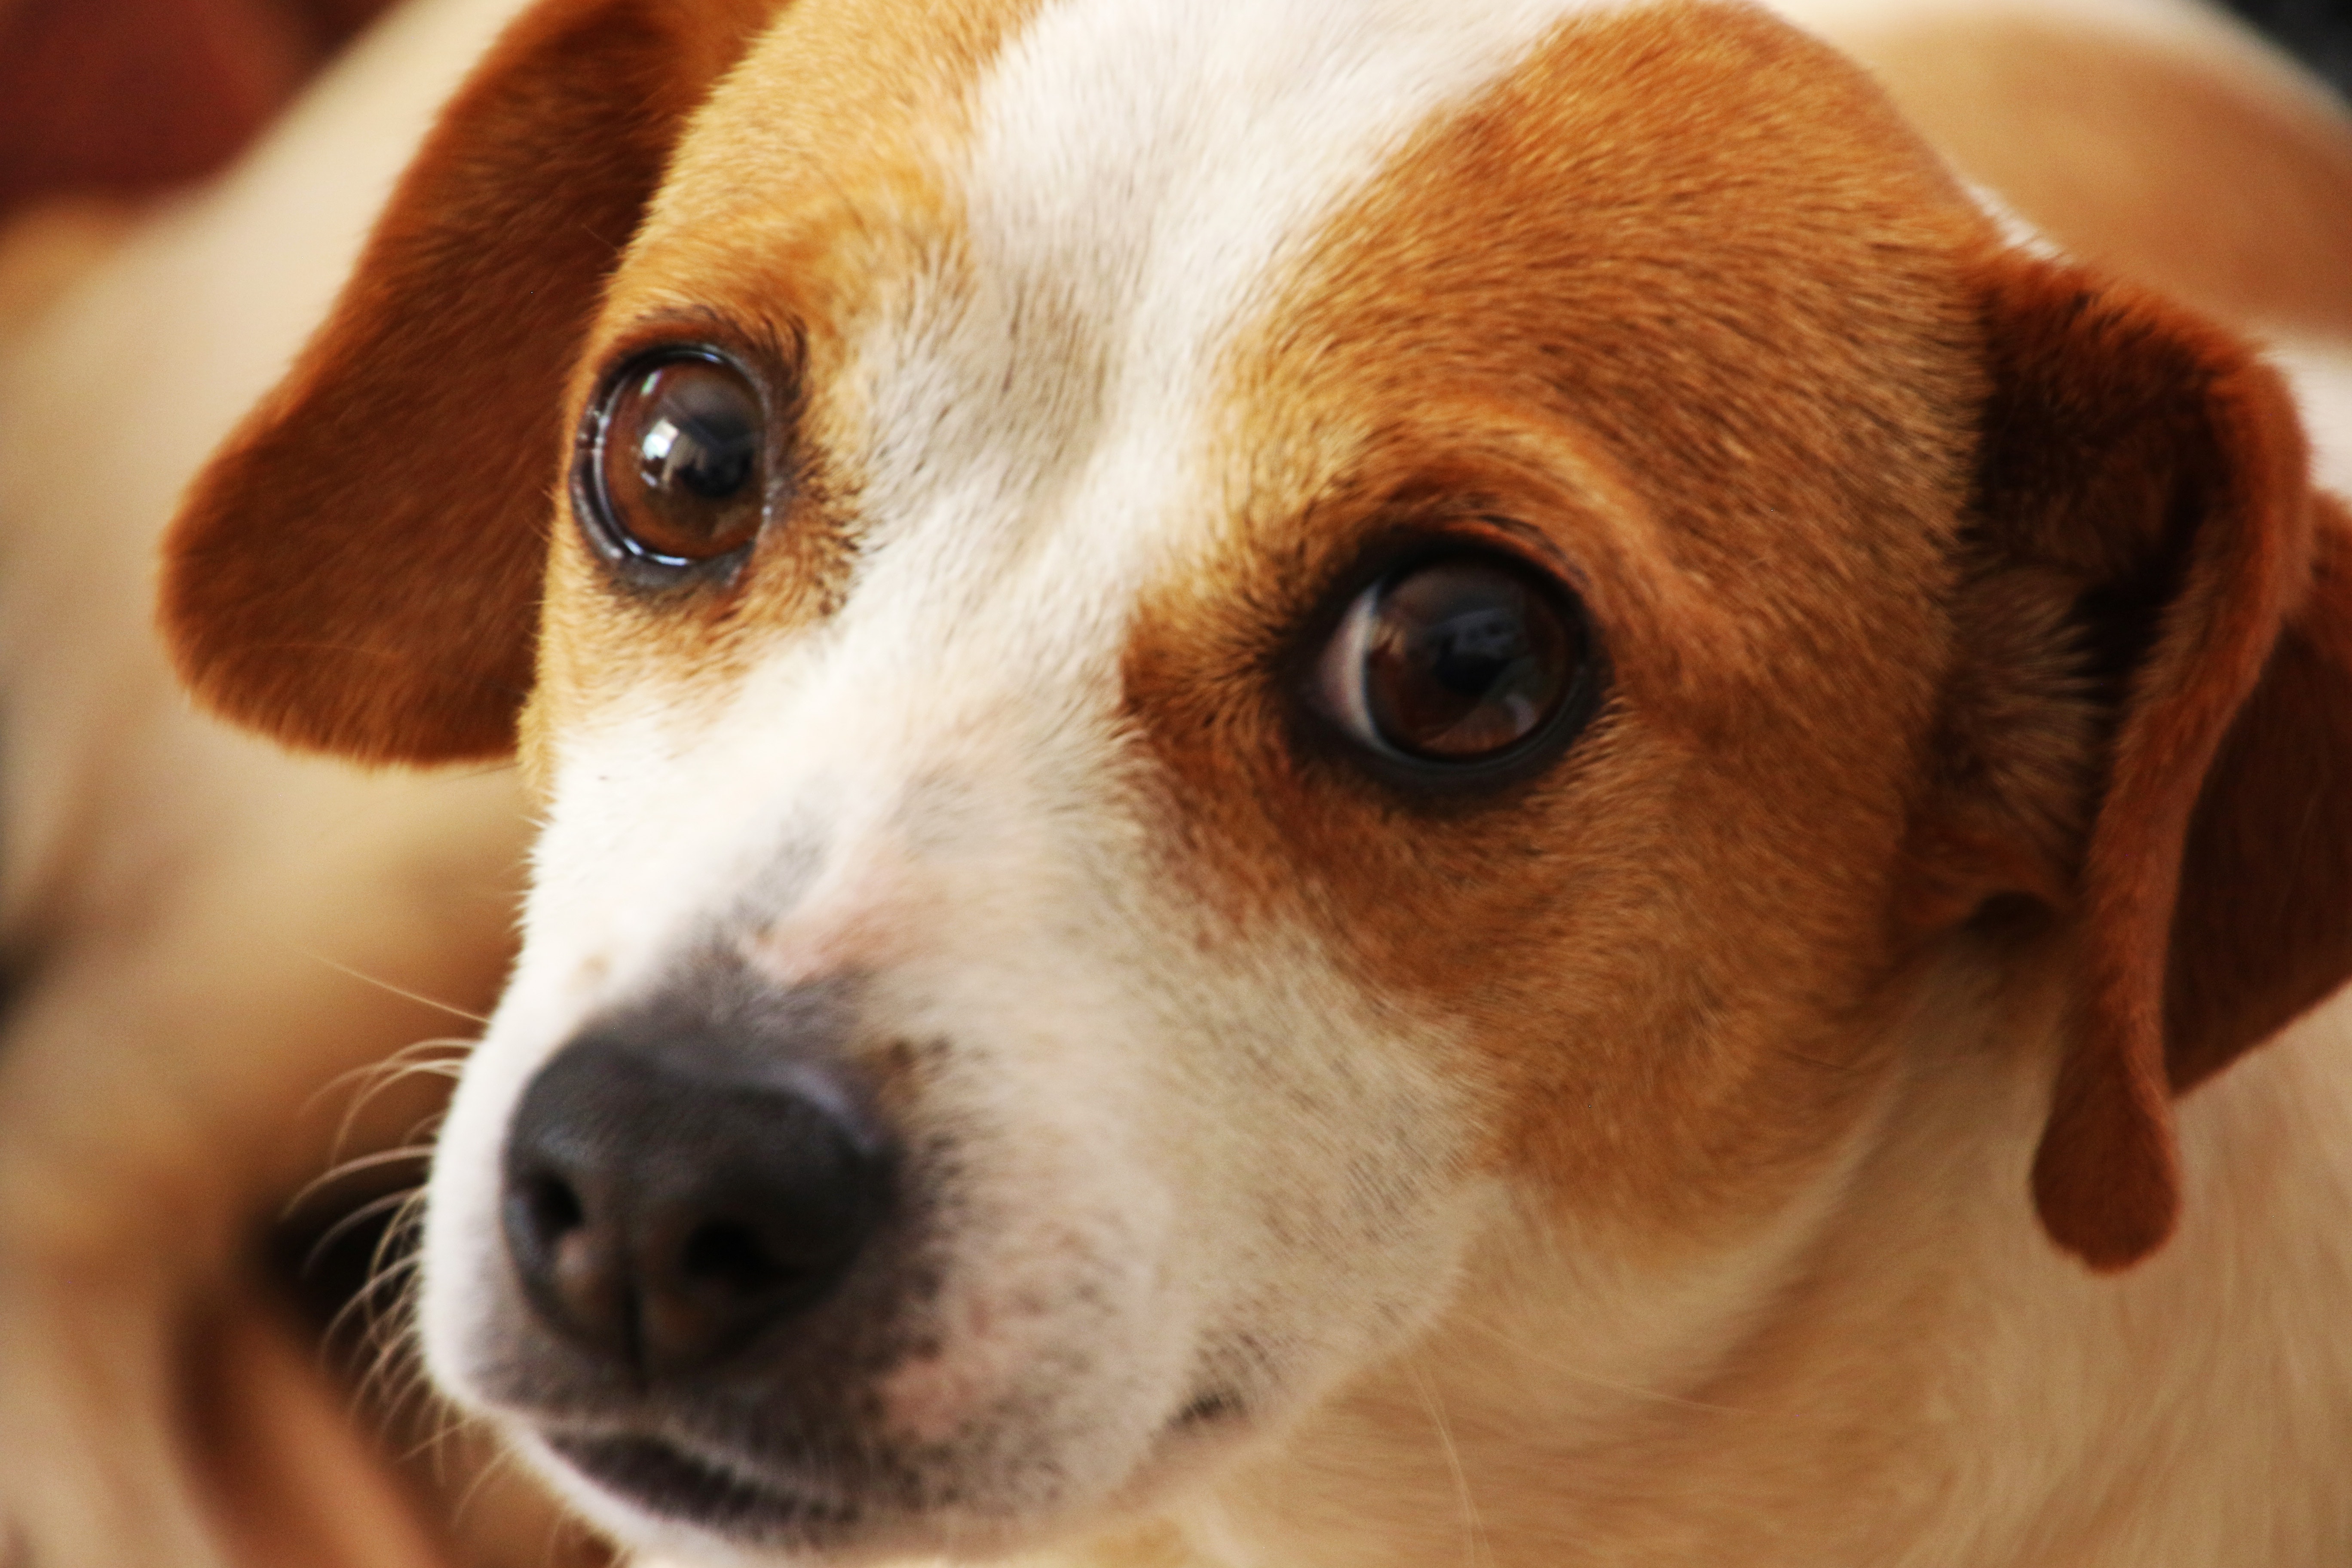
dog, mammal, vertebrate, dog breed, canidae, carnivore, snout, harrier, russell terrier, nose, companion dog, beagle, whiskers, american foxhound, eye, Irishjacks, puppy, sporting group, Austrian pinscher, rare breed dog, danish swedish farmdog, jack russell terrier, ancient dog breeds, fawn, feist, parson russell terrier